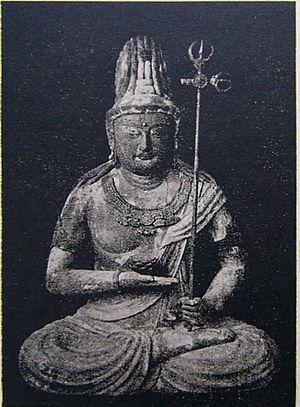
Le panthéon bouddhiste japonais désigne la multitude de divers bouddhas, bodhisattvas et divinités inférieures et d'éminents maîtres religieux du bouddhisme. Un Panthéon bouddhiste existe dans une certaine mesure dans le Mahāyāna, mais il est particulièrement caractéristique du Vajrayana bouddhisme ésotérique, y compris le bouddhisme tibétain et surtout le bouddhisme Shingon, qu'il a officialisé dans une large mesure. Dans l'ancien Panthéon bouddhiste japonais, plus de 3 000 bouddhas ou divinités ont été recensés, bien que de nos jours la plupart des temples se concentrent sur un bouddha et quelques bodhisattvas.
Le Jingo-ji est un temple bouddhiste de Kyoto situé sur le mont Takao, au nord-ouest du centre de la ville. Le temple est de confession bouddhiste shingon. Son honzon est une statue de Yakushi Nyorai, le Bouddha de la guérison ou « Bouddha médecin ».
L'introduction du bouddhisme au Japon en provenance du royaume coréen de Baekje au milieu du VIᵉ siècle entraîne une renaissance de la sculpture japonaise. Des moines bouddhistes, des artisans et des lettrés s'installent autour de la capitale dans la province de Yamato et transmettent leurs techniques aux artisans locaux. Tout naturellement, les premières sculptures japonaises des époques Asuka et Hakuhō montrent de fortes influences de l'art continental et se caractérisent d'abord par des yeux en amande, des lèvres en forme de croissant tournées vers le haut et des plis dans les vêtements disposés symétriquement. L'atelier du sculpteur Tori Busshi, fortement influencé par le style des Wei du nord, produit des œuvres qui illustrent ces caractéristiques. La triade de Shaka Nyorai et le Guze Kannon au Hōryū-ji en sont d'excellents exemples. À la fin du VIIᵉ siècle, le bois remplace le bronze et le cuivre. Au début de la dynastie Tang, un plus grand réalisme s'exprime par des formes plus pleines, des fentes longues et étroites pour les yeux, des traits de visage plus doux, des vêtements fluides et embellis avec des ornements tels que des bracelets et des bijoux.